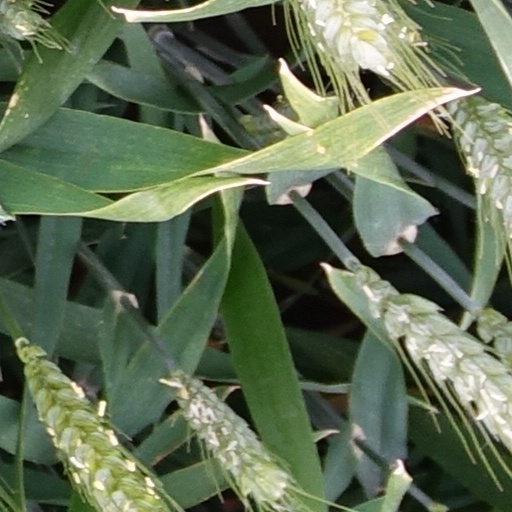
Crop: wheat